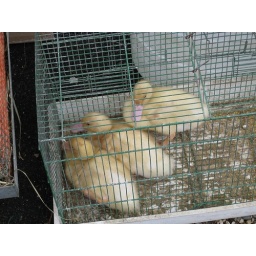
Went to the market near by and these cute chicks were on sale :(